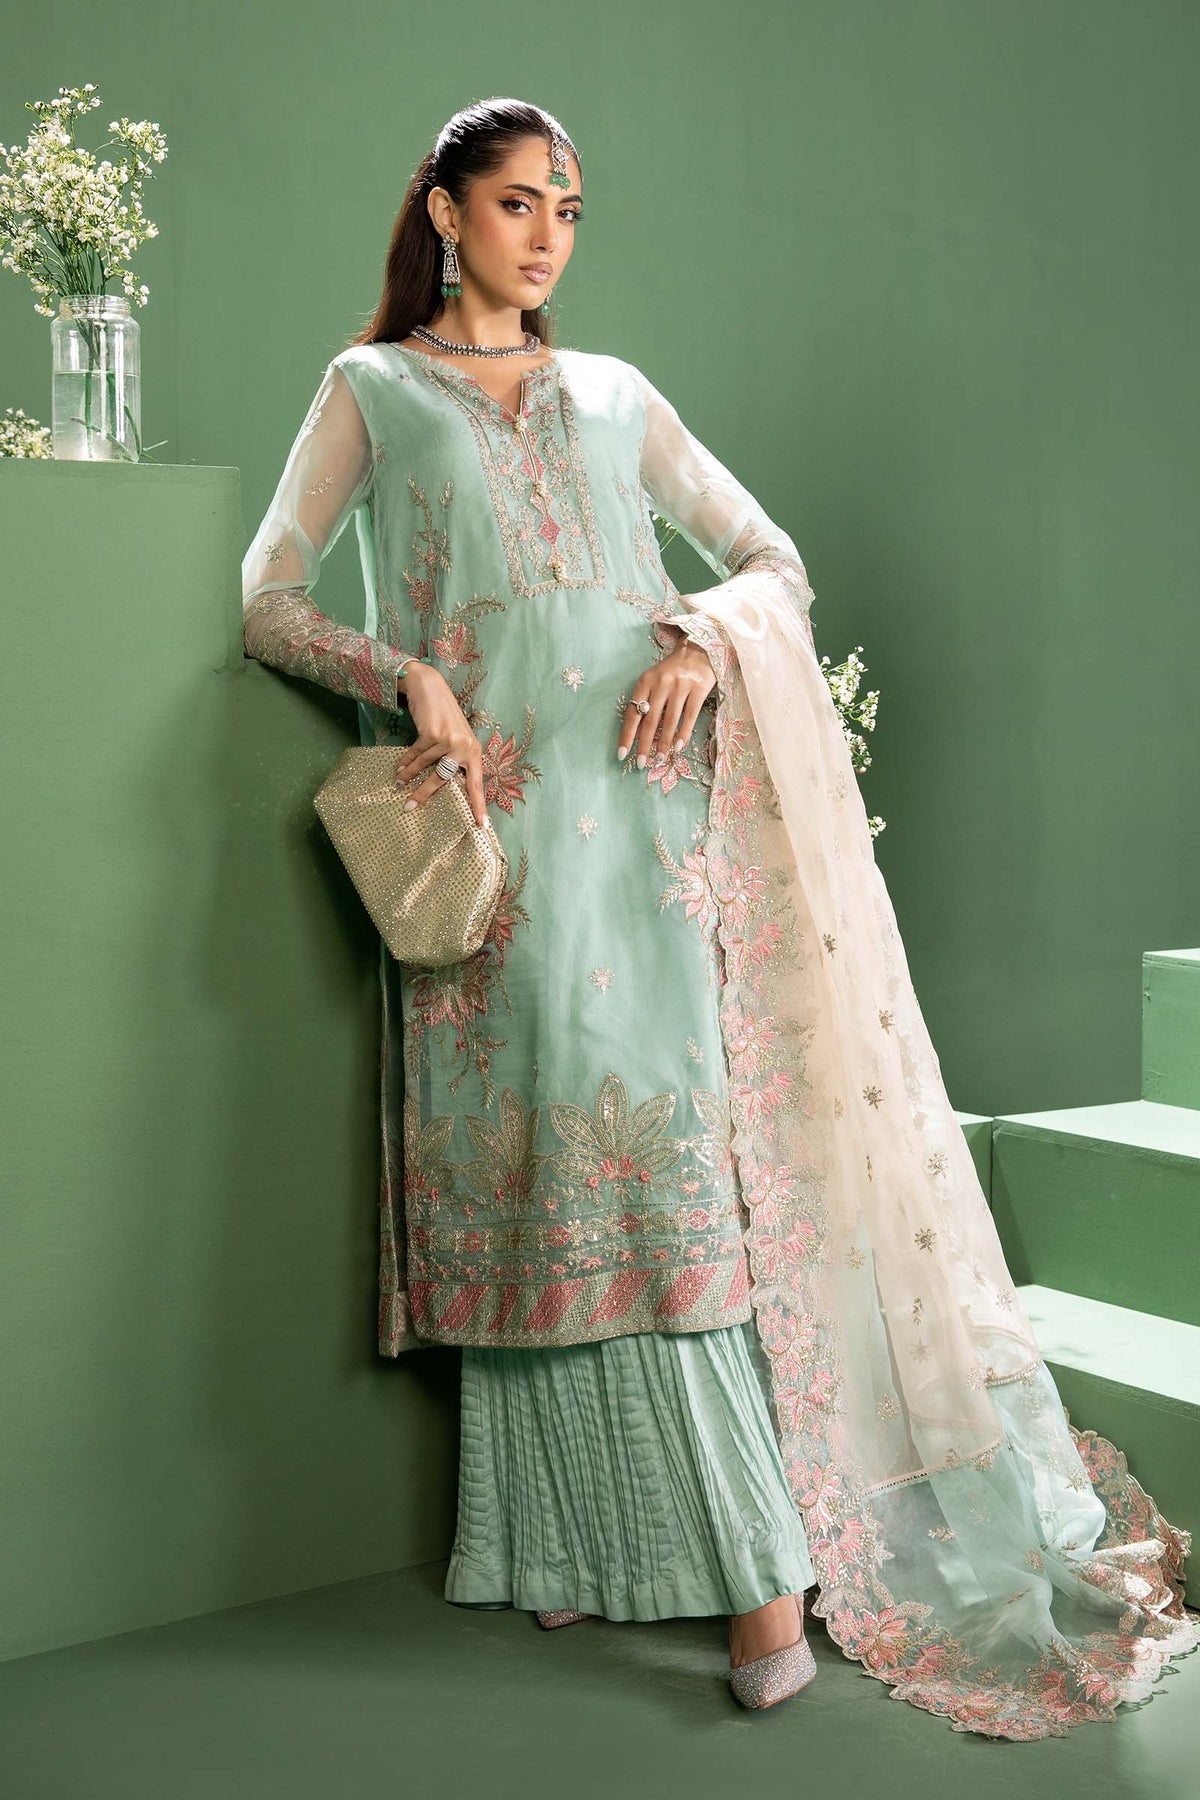
mint pakistani embroidered chiffon